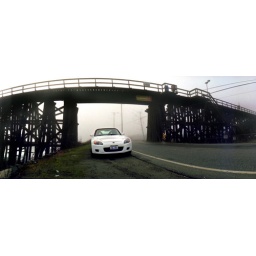
KE RN car under train Bridge